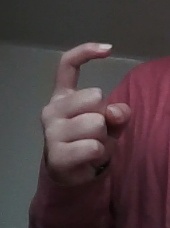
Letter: ra